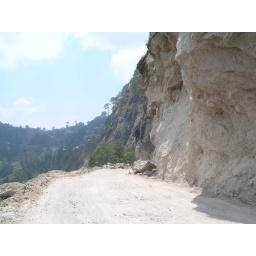
road condition up in the mountains